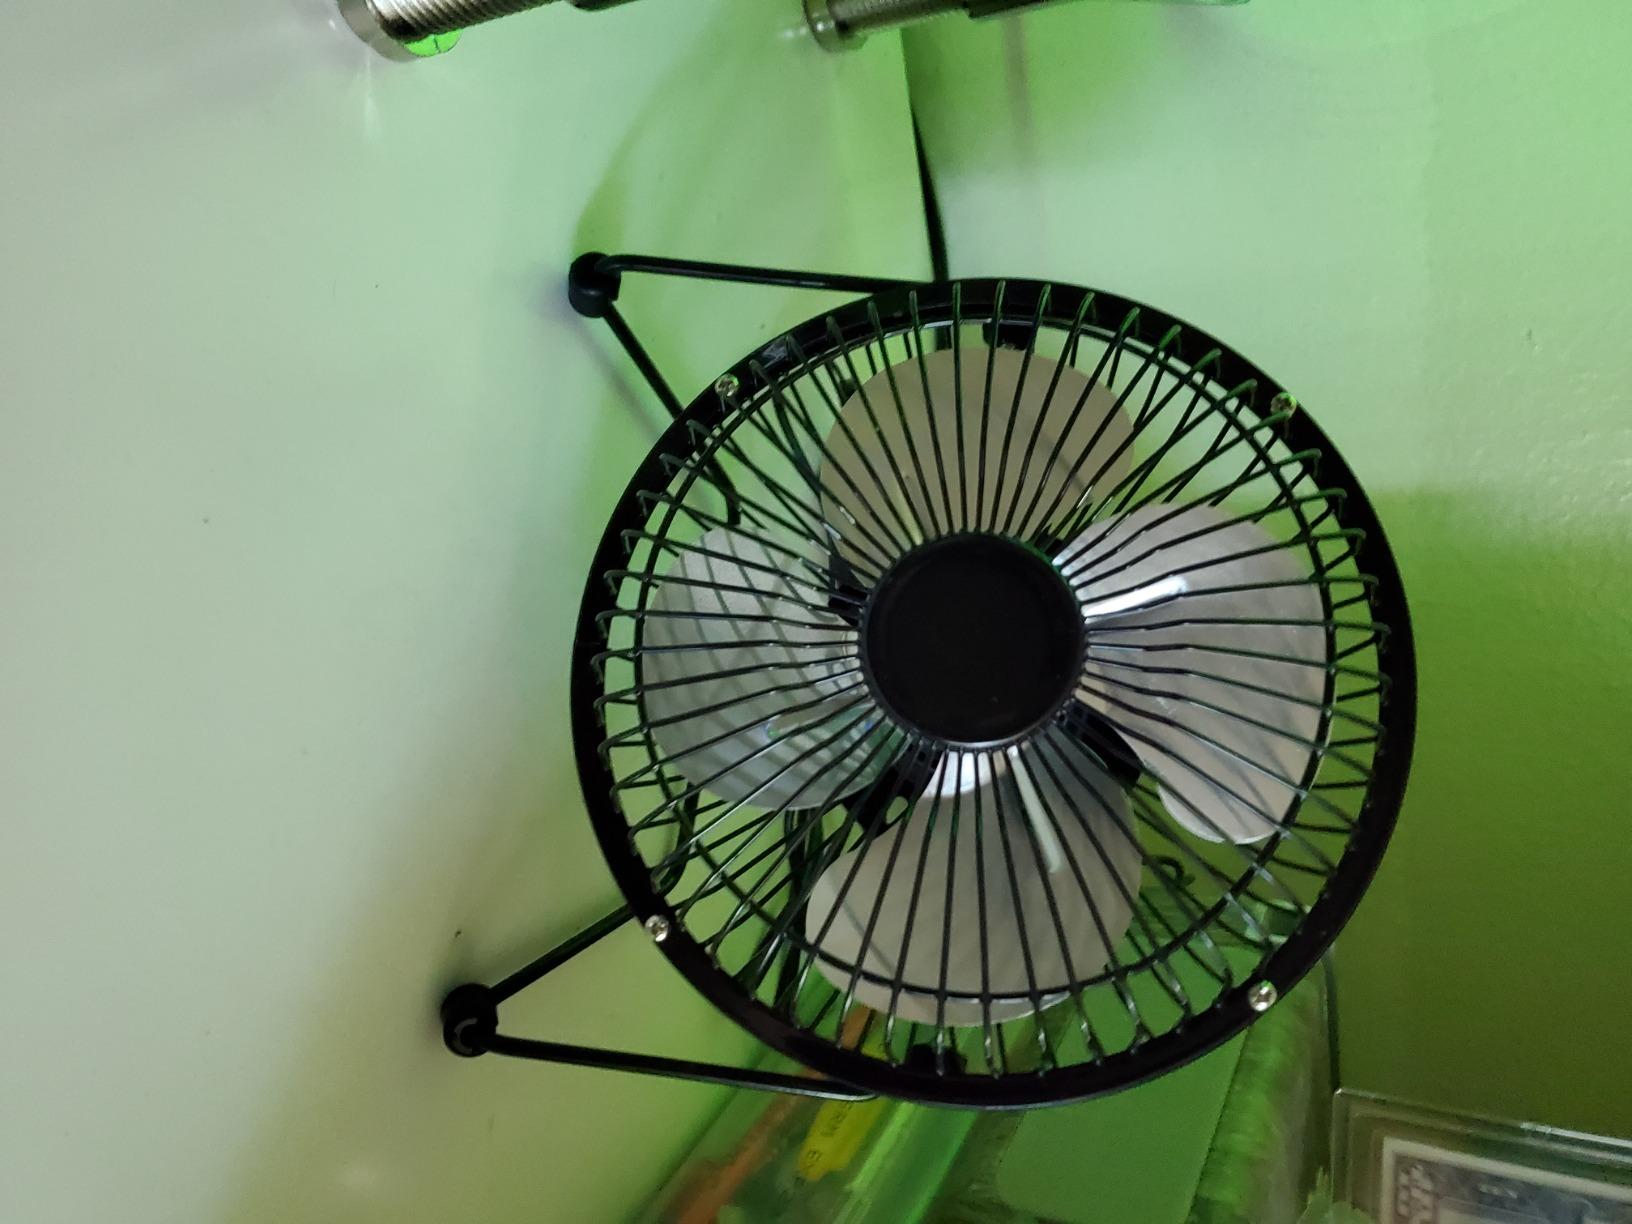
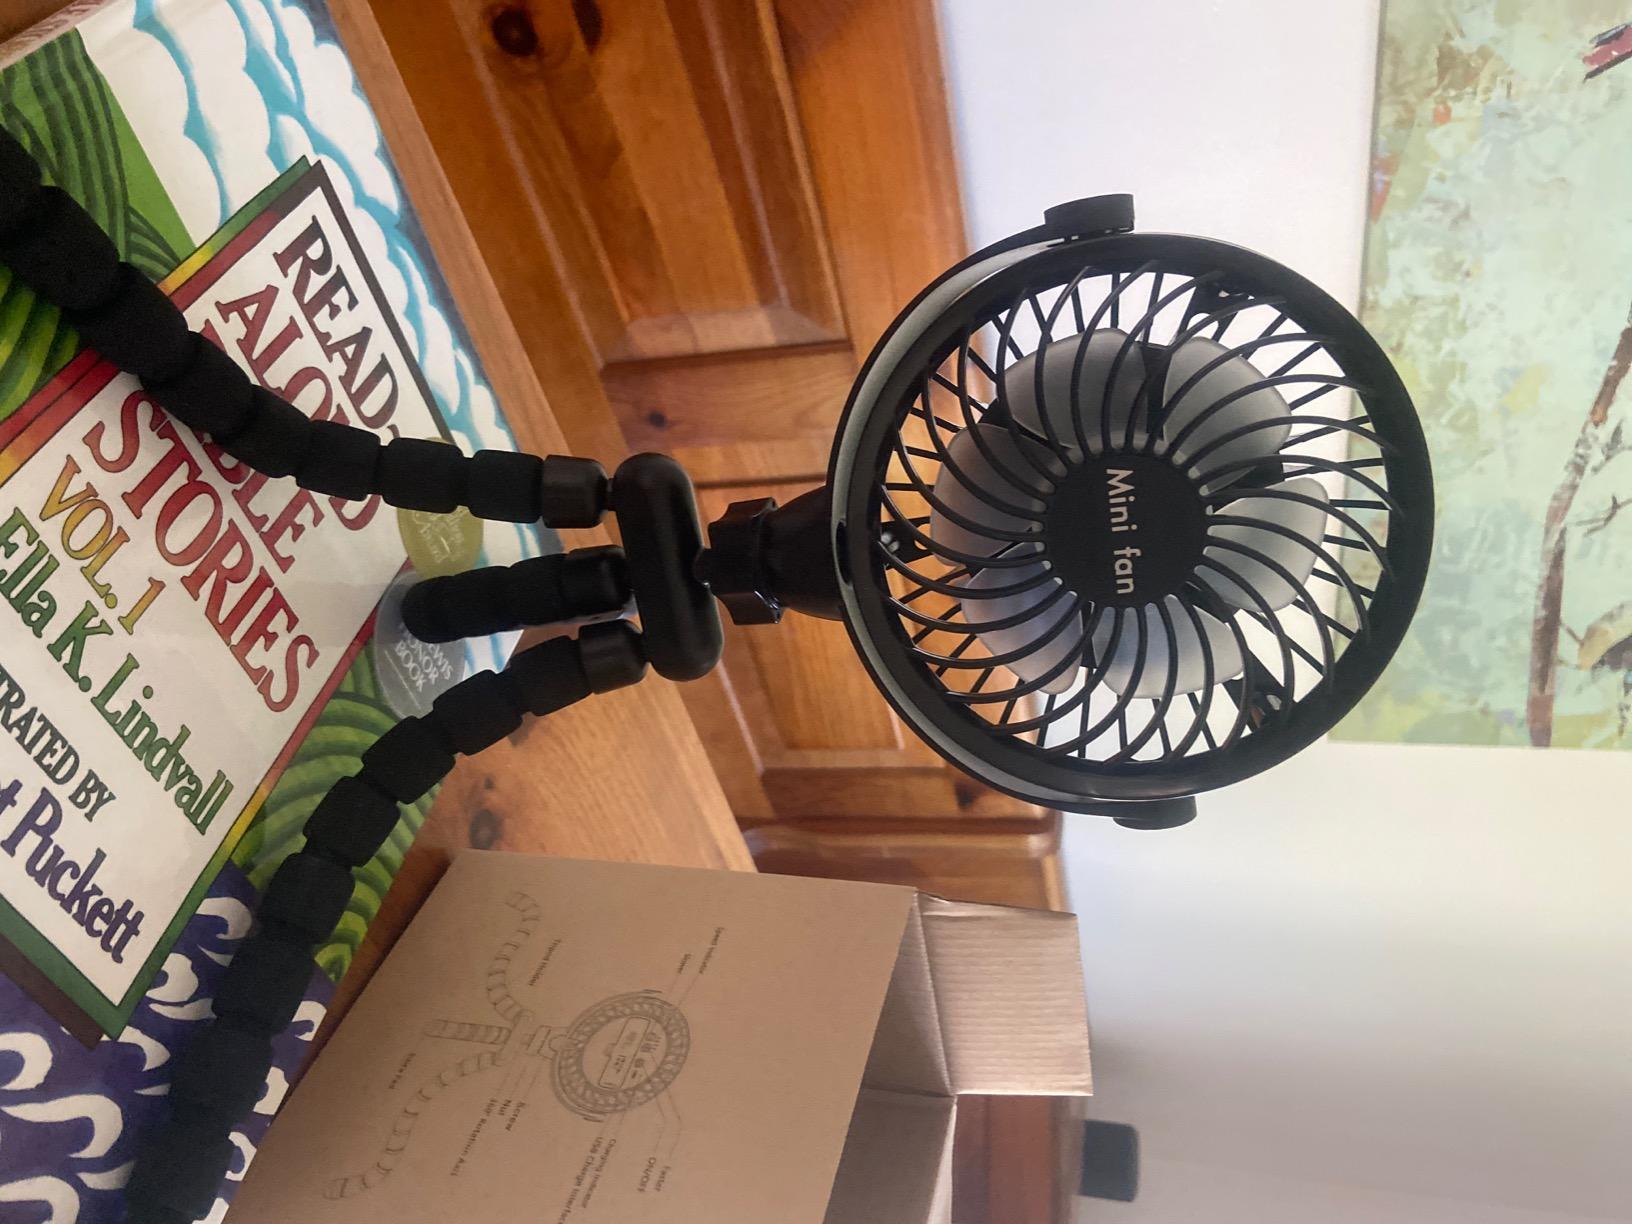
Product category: fan
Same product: no